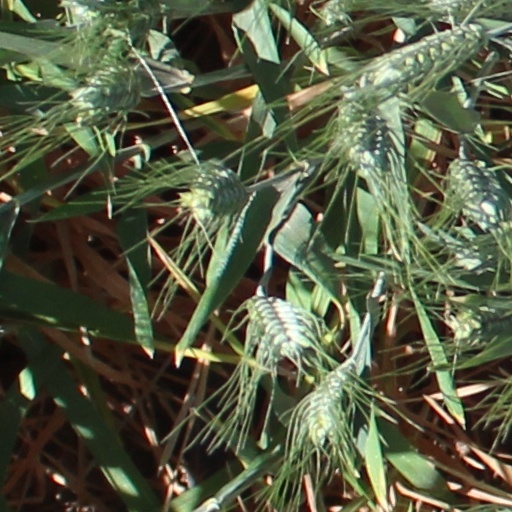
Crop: wheat